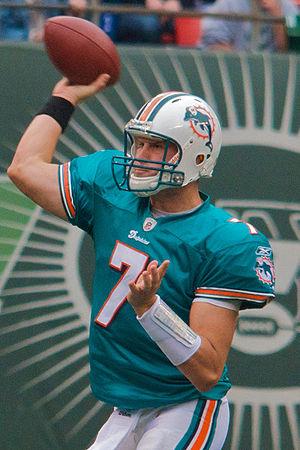
Chad Steven Henne, né le 2 juillet 1985 à Wyomissing, est un joueur de football américain évoluant au poste de quarterback pour les Jaguars de Jacksonville depuis 2012. Il a avant cela joué trois saisons avec les Dolphins de Miami.